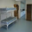
Label: bed